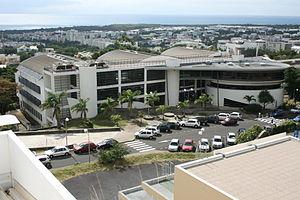
L'université de La Réunion est une université française située dans le département d'outre-mer de La Réunion.